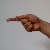
The image shows a hand gesture representing the letter 'G' in Indian Sign Language.